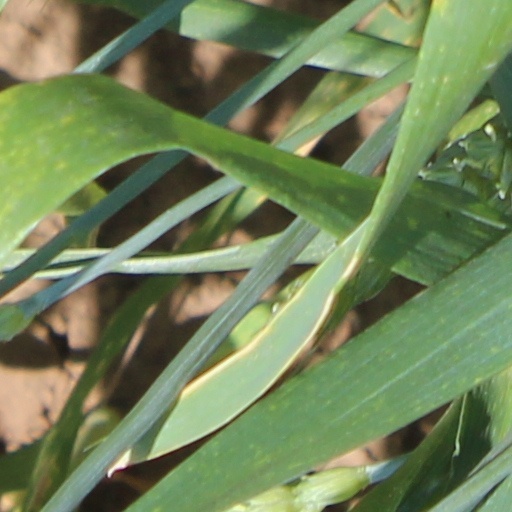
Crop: wheat